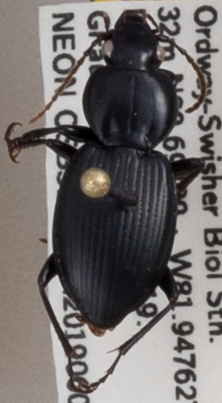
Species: Cyclotrachelus faber
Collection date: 2019-06-06
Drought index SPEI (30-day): -1.19
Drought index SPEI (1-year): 1.28
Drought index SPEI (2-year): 2.09